Old Ipswich Courthouse

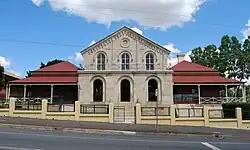
Ipswich Courthouse, 2009

The Old Ipswich Courthouse is a heritage-listed former courthouse located at 73–75 East Street, Ipswich, City of Ipswich, Queensland, Australia. It was designed by Charles Tiffin and built from 1859. It was added to the Queensland Heritage Register on 21 October 1992.